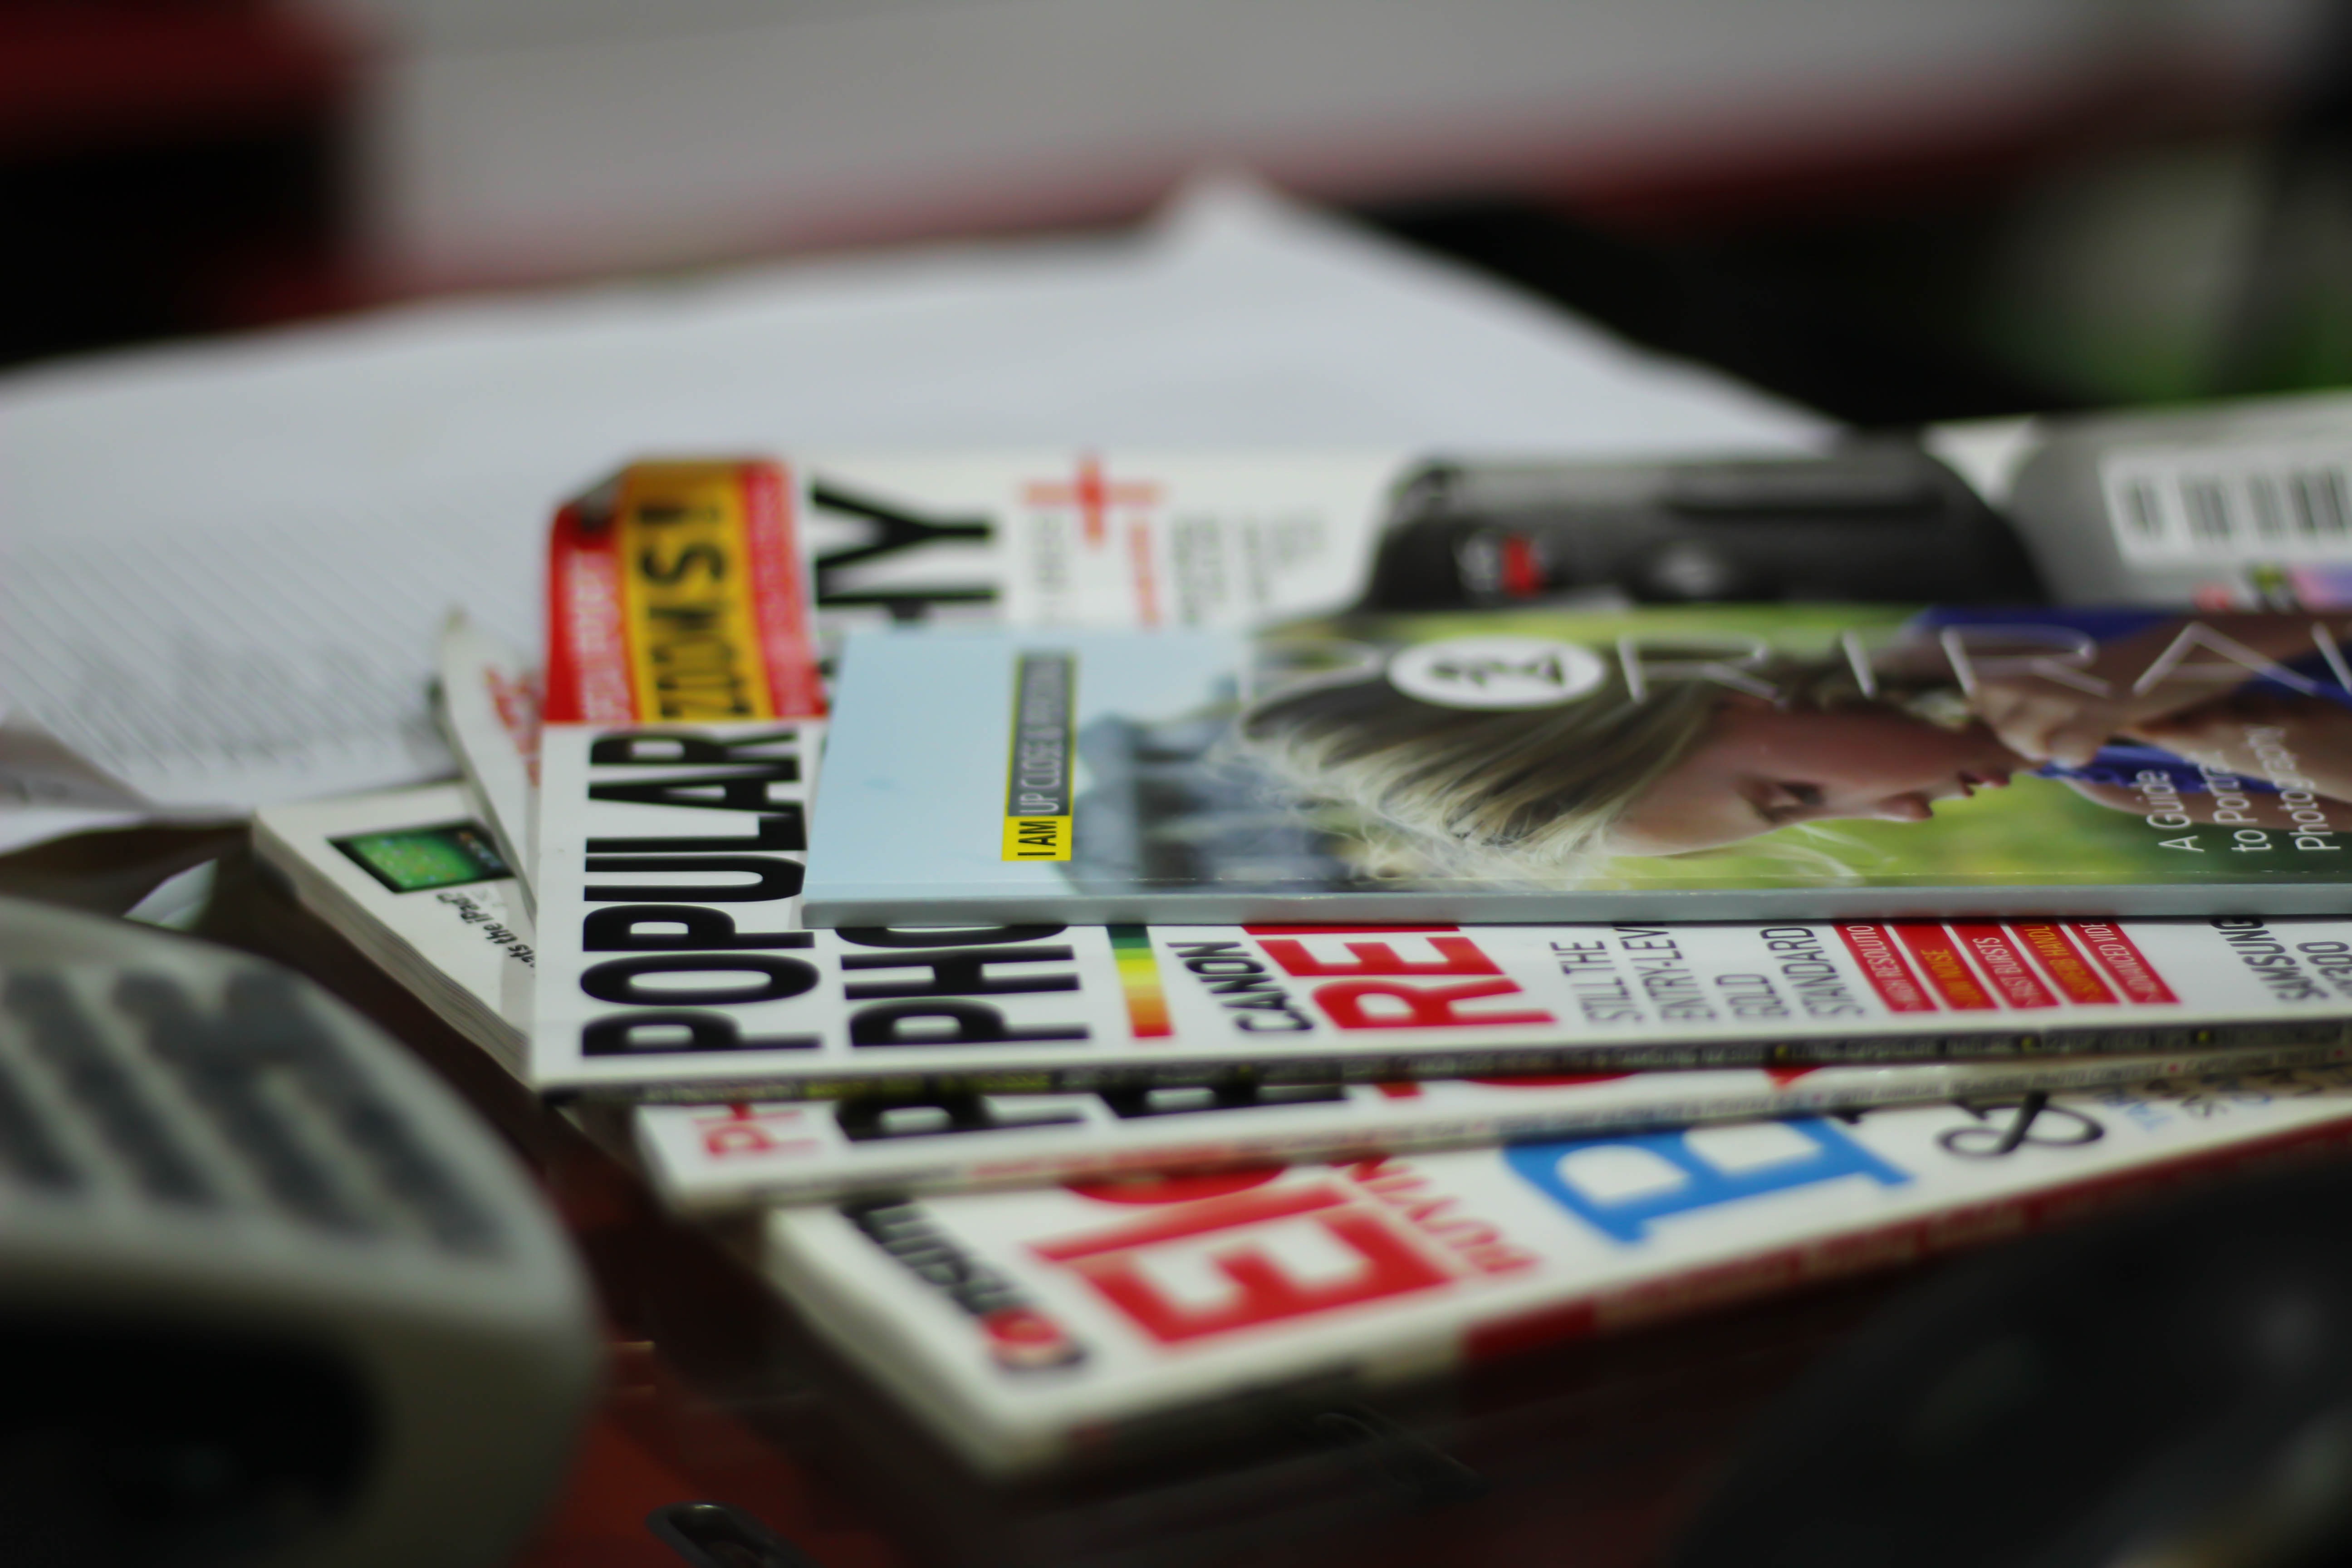
gadget, games, personal computer hardware